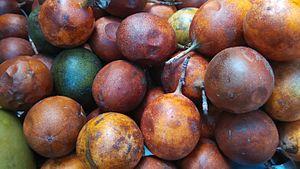
Un fruit est dit climactérique si sa maturation est dépendante de l'éthylène, et associée avec une augmentation de la respiration cellulaire de ses tissus.